Rise of Neville Chamberlain

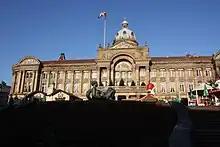
Birmingham Council House, Victoria Square, Birmingham

While Chamberlain had continued to give speeches at general elections, his entry into politics at age 42 in 1911 stemmed from interest in local politics and the opportunities they offered for social improvement. In 1910, Chamberlain appeared before a Parliamentary committee, testifying in favour of a bill to merge Birmingham with its suburbs. The bill passed, tripling the size of the city and greatly increasing its population. Chamberlain was very interested in city planning for Birmingham. In November 1911, standing as a Liberal Unionist, he was elected to Birmingham City Council for All Saints' Ward, located within his father's parliamentary constituency. Chamberlain's party merged with the Conservatives the following year, forming the Unionist Party, which was given its present formal name of the Conservative and Unionist Party in 1925.